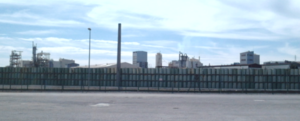
Usine de Malvési derrière une barrière de futs. Vue depuis le chemin d'accès au nord du site.
L'usine Orano Malvési est une usine de raffinage et de conversion du yellowcake sous la forme de tétrafluorure d'uranium située à Narbonne dans la zone industrielle de Malvezy. Elle a été exploitée par la Comurhex pendant 39 ans, avant d'être intégrée dans le groupe Areva en 2014. Cette usine, spécialisée dans la chimie de l'uranium, épure des concentrés de minerais d'uranium pour en extraire des produits destinés à être transformés en combustible nucléaire. En 2018, l'usine emploie environ 300 salariés dont 227 en CDI, et près de 150 sous-traitants.